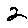
Label: 2